William Macneile Dixon

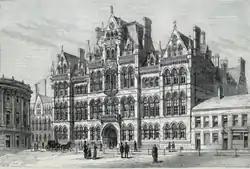
Mason Science College, now the University of Birmingham

Dixon was born in India, the only son of the Reverend William Dixon and attended Methodist College Belfast. He studied at Trinity College Dublin, where he was twice Vice-Chancellor's Prizeman in English verse, Downes' Prizeman, and Elrington Prizeman, and graduated First-Class, with the First Senior Moderatorship, in the Modern Literature School, and Second Class, with the Junior Moderatorship, in the Mental and Moral Science School in 1890. He also took considerable part in the public life of the university: he was President of the University Philosophical Society, auditor of the College Historical Society, and chairman of the students' committee for celebrations of the college's tercentenary. In 1891 he was appointed Professor of English Literature in Alexandra College, Dublin, and was also a Trinity College Dublin Extension Lecturer; and in 1894 he was elected Professor of English Language and Literature in the Mason Science College, afterwards Birmingham University. He was also Professor of Literature to the Royal Birmingham Society of Artists. He was chosen President of the Library Association of the United Kingdom in 1902, and re-elected in 1903. Lastly, on the transference of Professor Walter Raleigh to Oxford, Professor Dixon received the appointment to the Regius Professorship of English Language and Literature at the University of Glasgow from 1904 until 1935. In 1938 he was elected an honorary fellow of Trinity College Dublin.